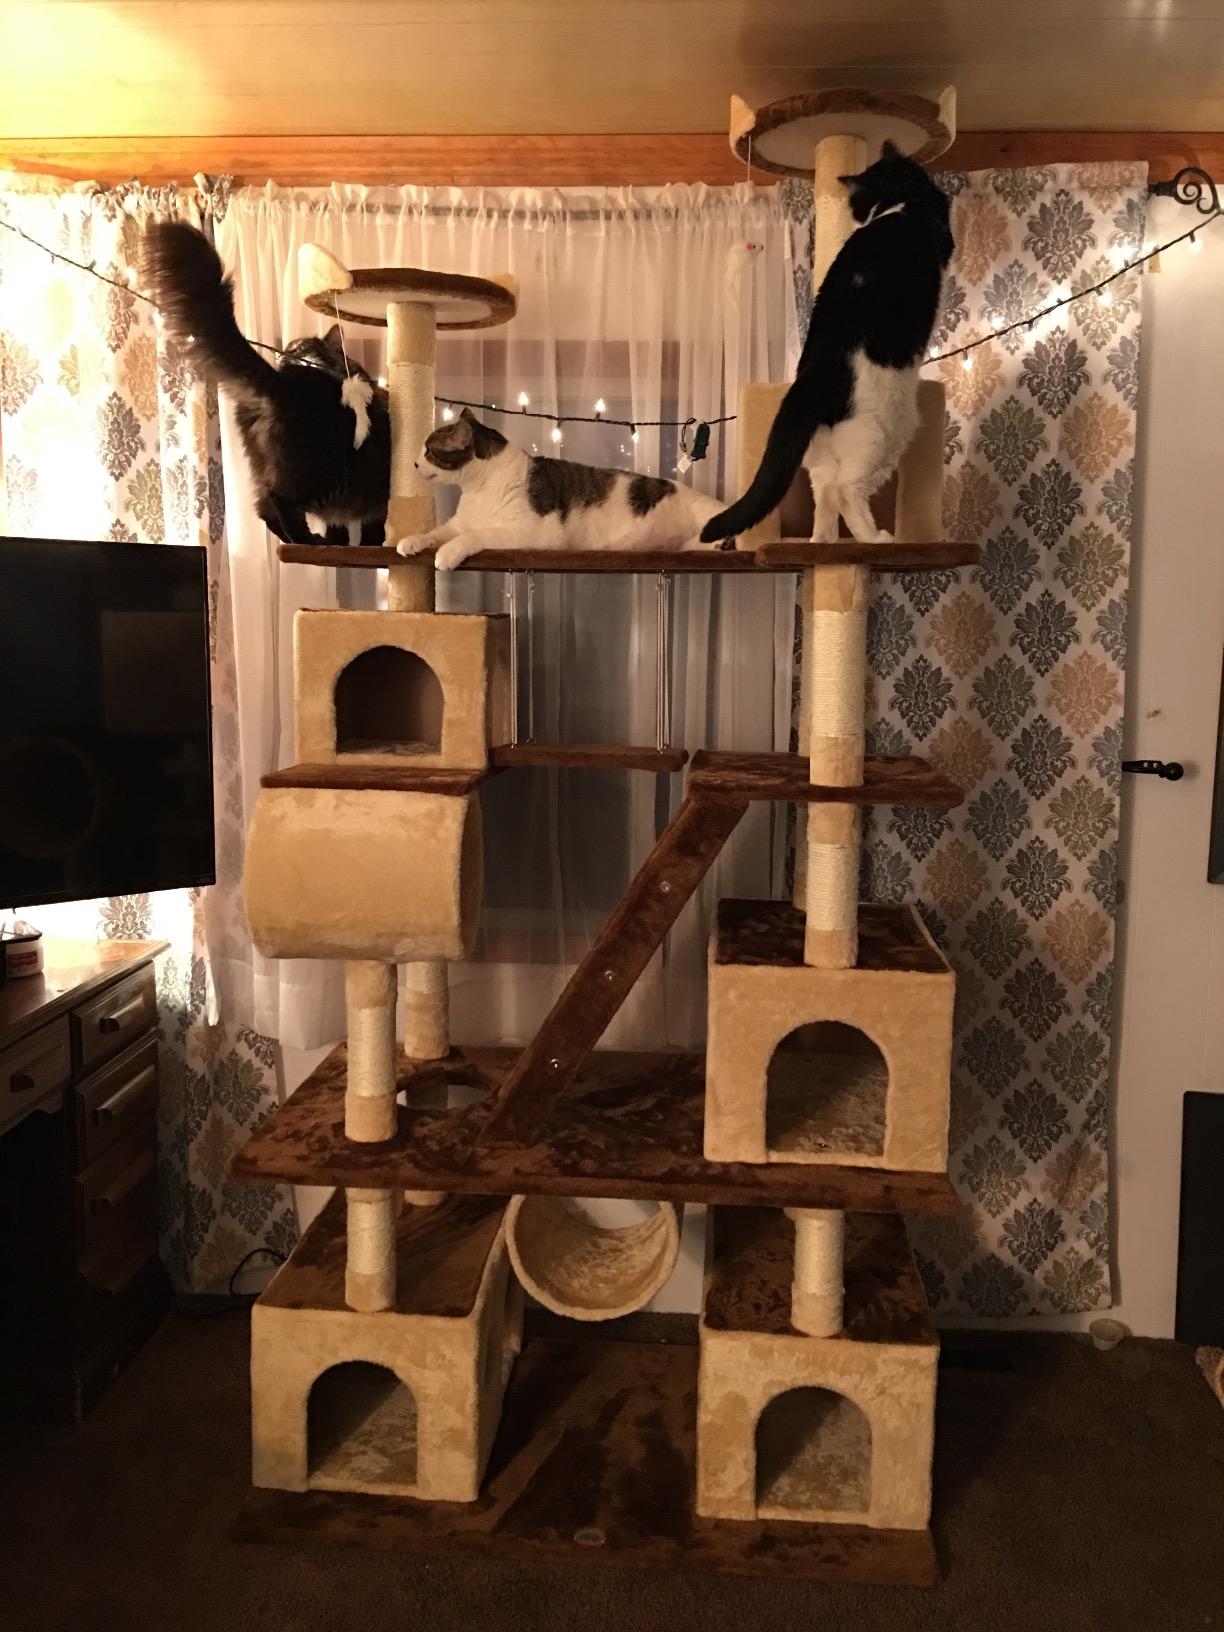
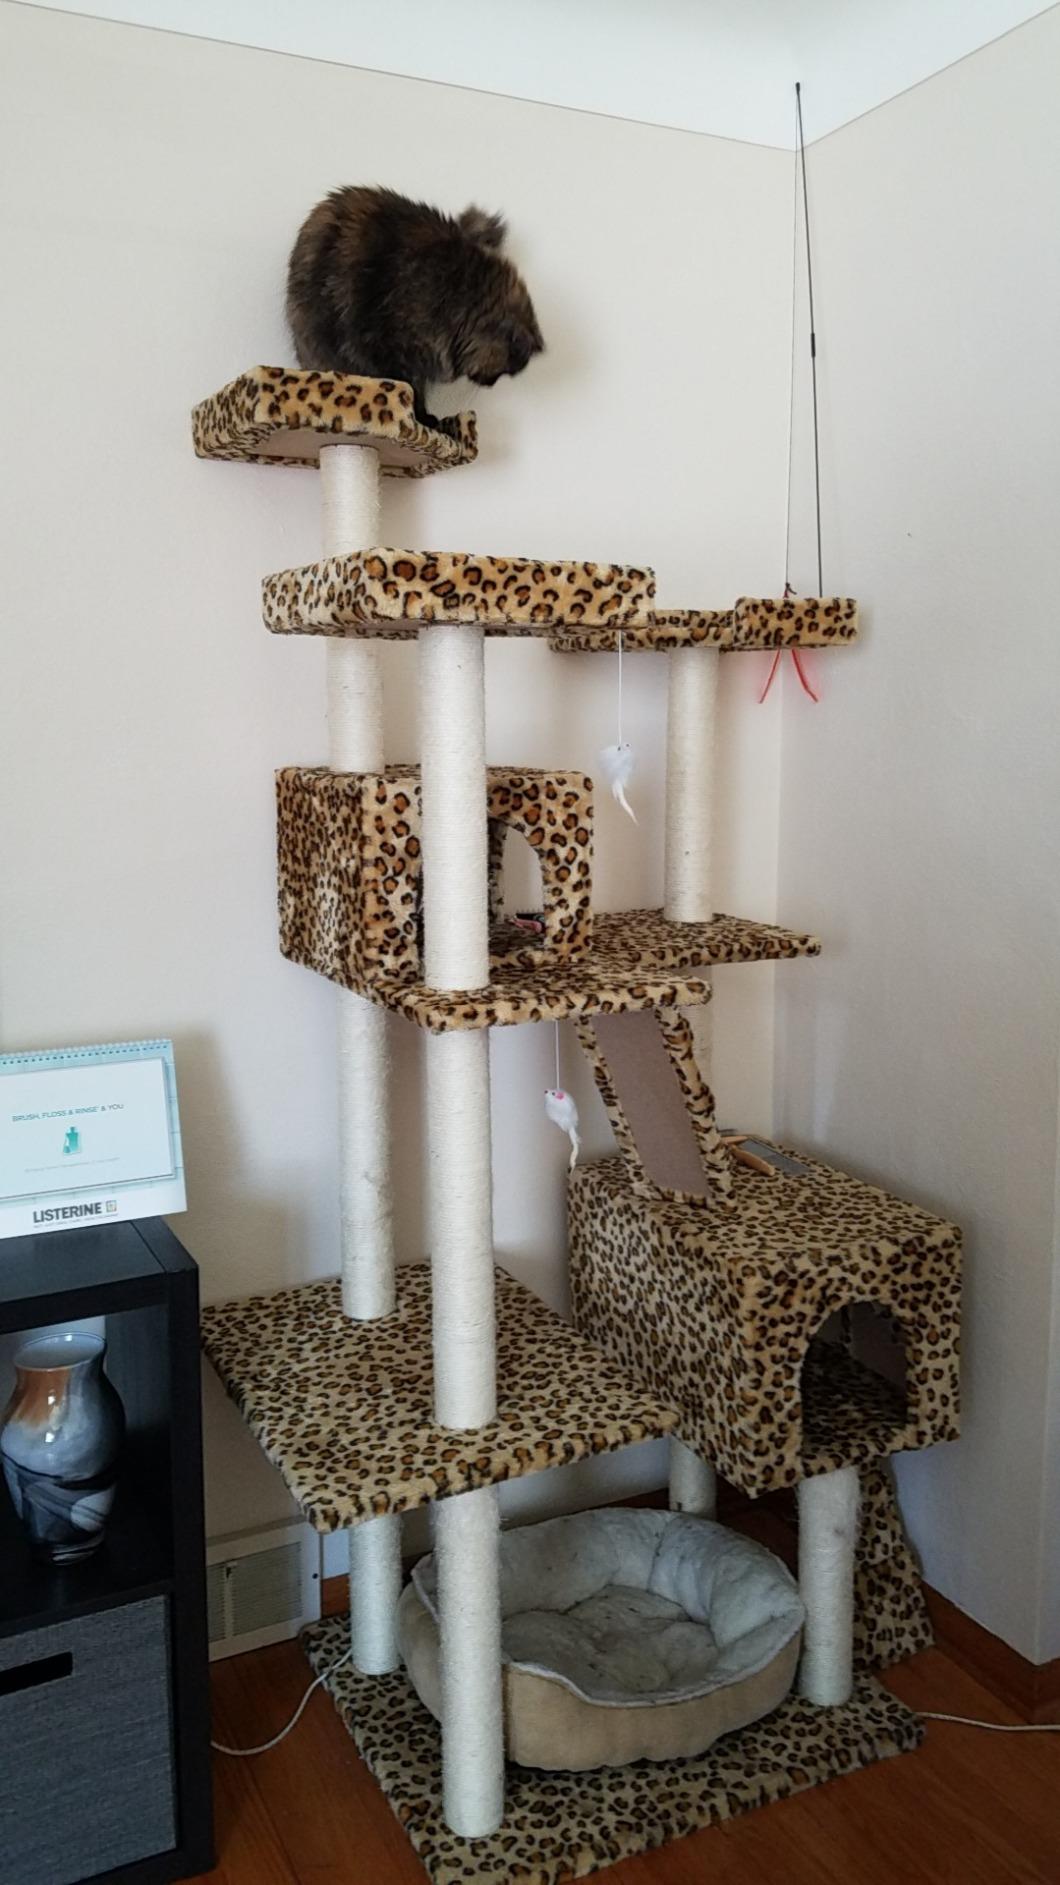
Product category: items_cat tree
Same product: no